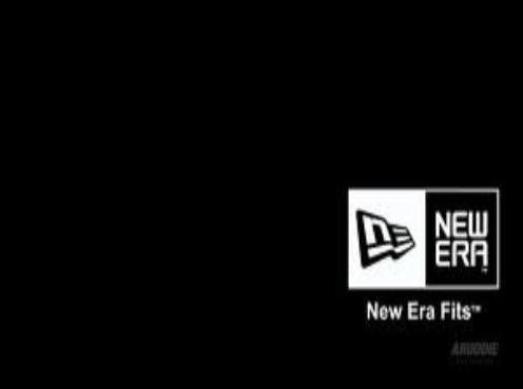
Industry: Clothes